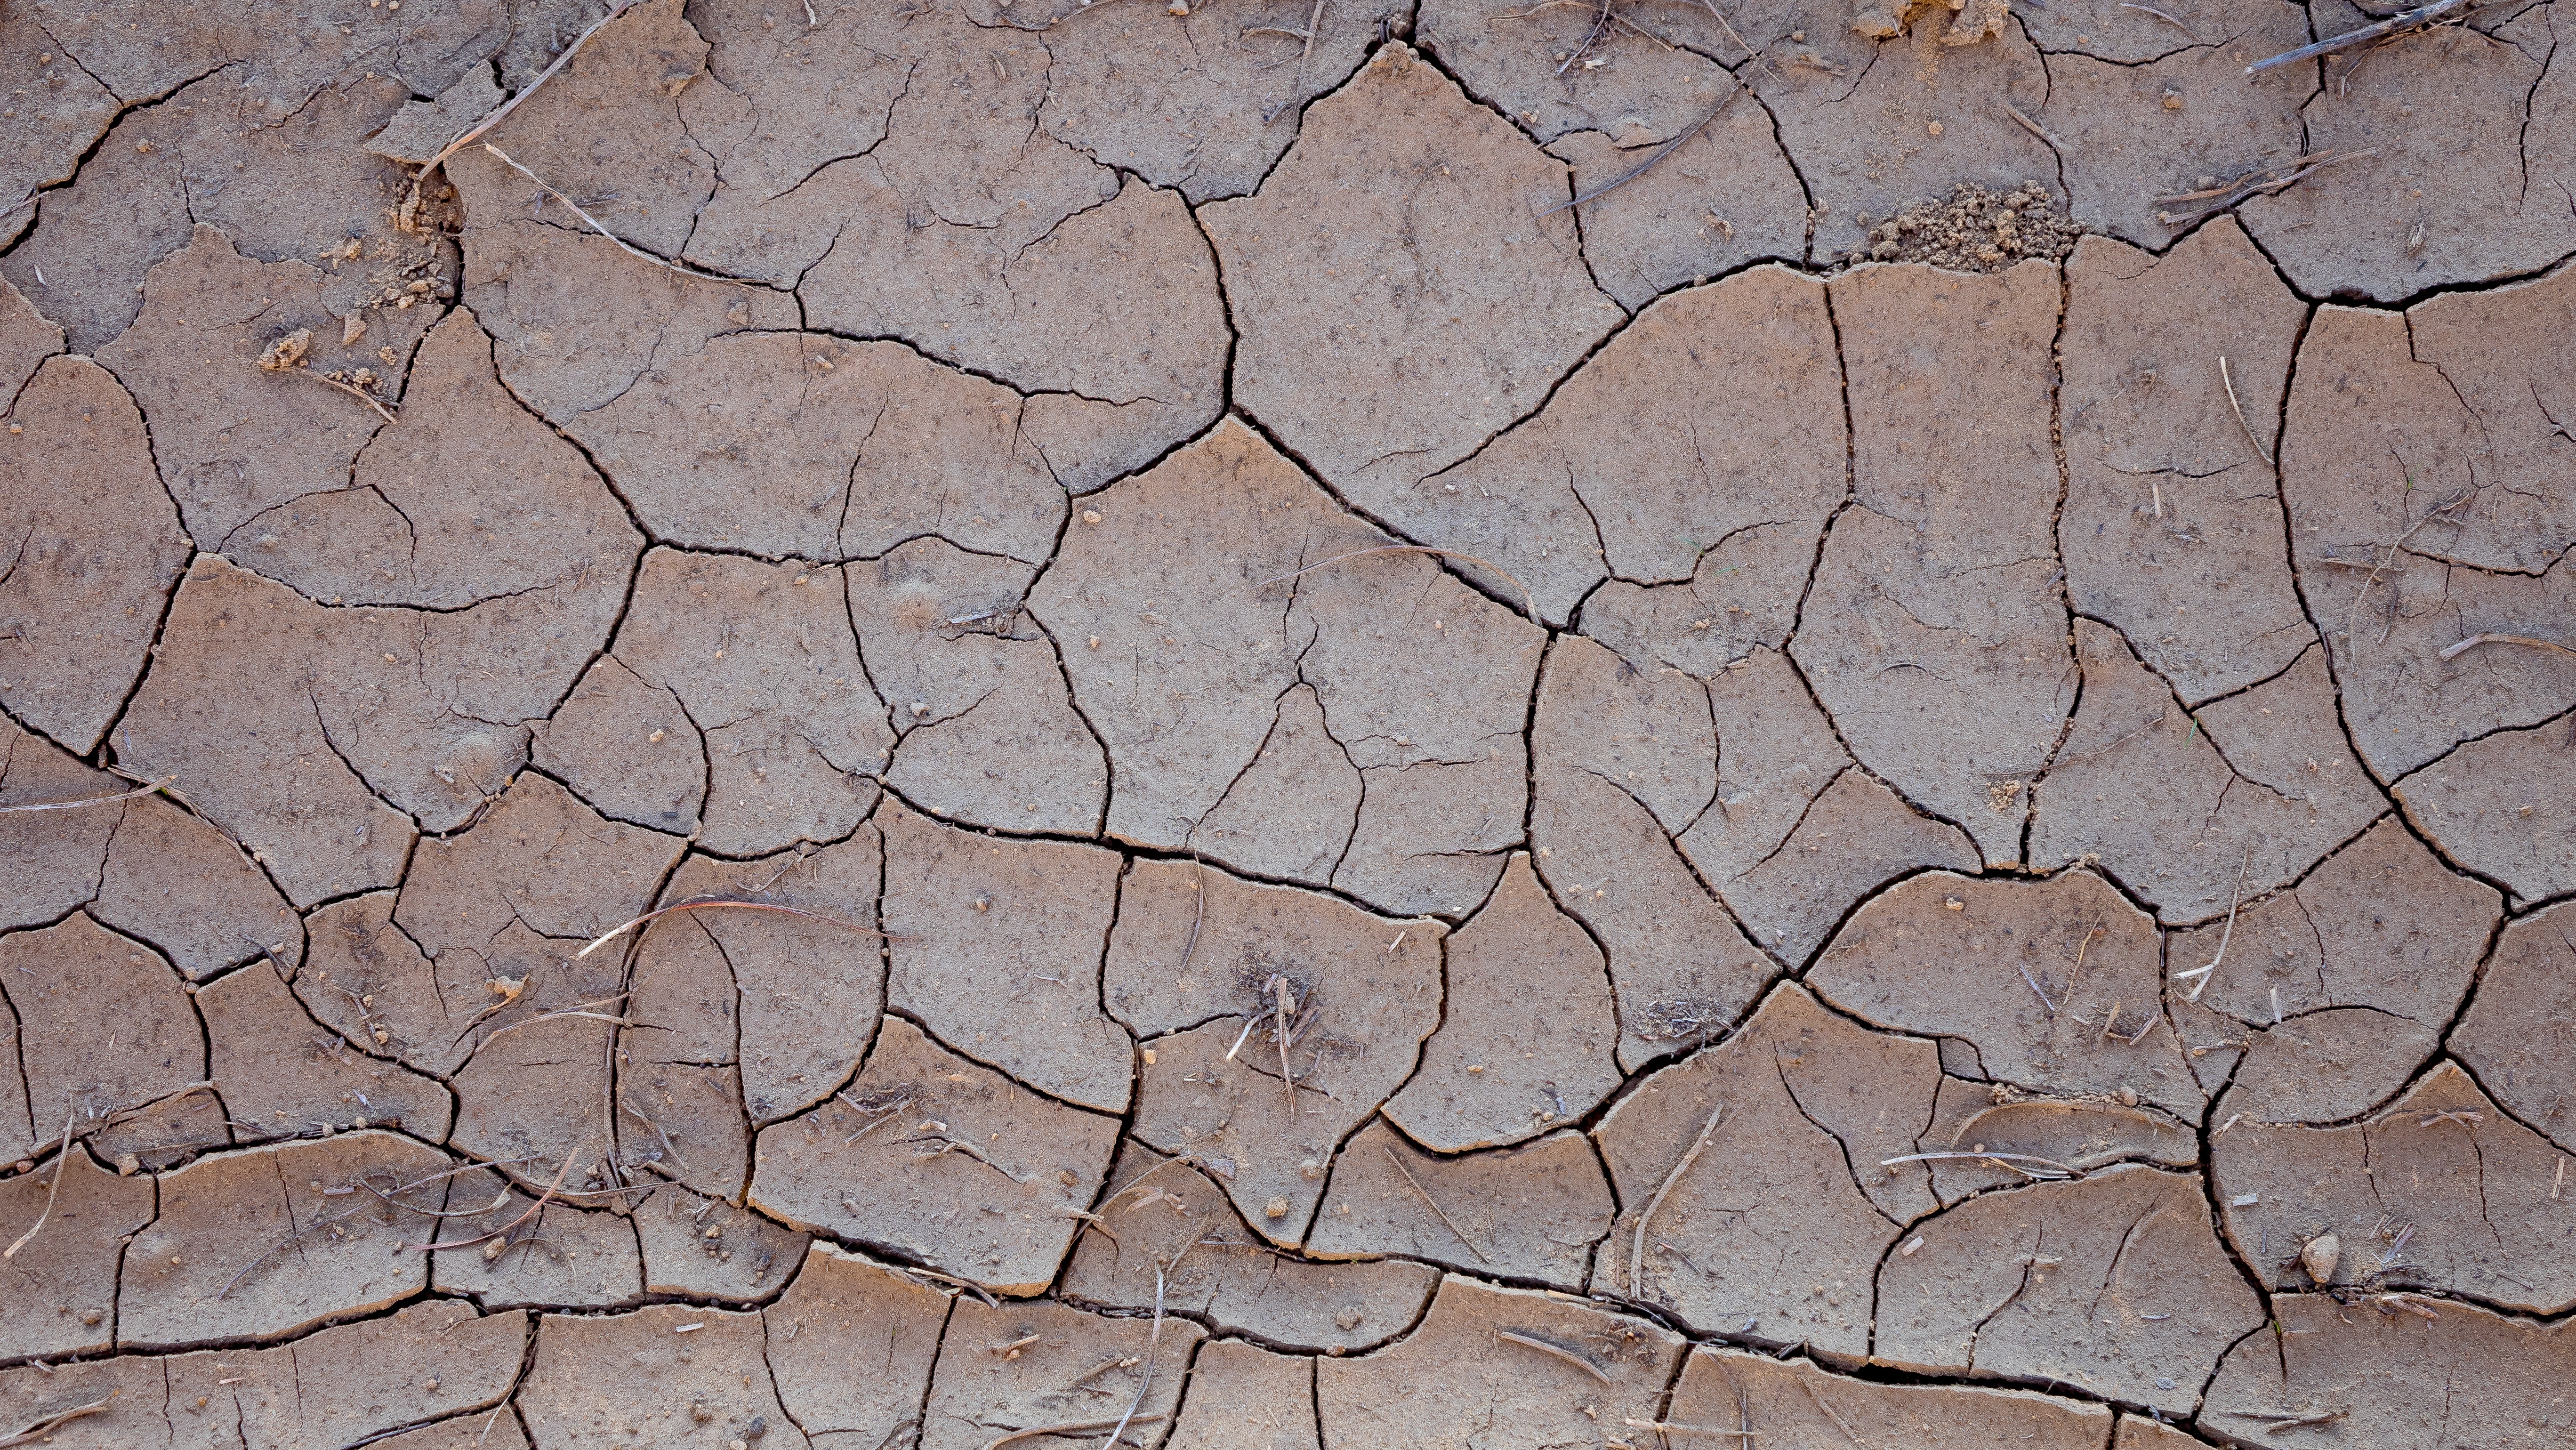
rock, grungy, ground, texture, floor, wall, asphalt, mud, soil, stone wall, background, geology, design, cracks, layer, drought, flooring, distressed, road surface, famished